Buell Street–Bradley Street Historic District

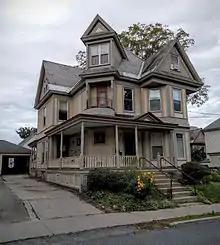
38 Orchard Terrace in the district.

Burlington's early economic history was dominated by activities on the waterfront of Lake Champlain. By the 1850s, lumber had also become a major industry in the city, and manufacturing and retailing also became important in the second half of the 19th century. Development of the Buell Street–Bradley Street area, was delayed in part due to its geography, which included a steep ravine. A railroad line was built through the ravine in 1849, but was later abandoned, and was filled in during the 1860s. This made possible the extension of South Union Street through the area, and opened the area between it and South Willard for development. The area was by the 1880s the last undeveloped area in the proximity of the city's growing downtown, and development proceeded from the late 1880s to about 1930.